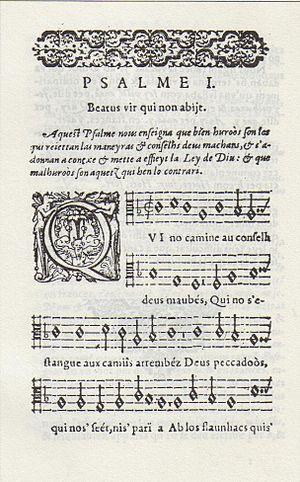
L'histoire de la littérature béarnaise et gasconne fait partie de celle de la littérature occitane, mais s'en distingue du fait des spécificités historiques, linguistiques et politiques du Béarn et des divers pays gascons.
Arnaud de Salette, né vers 1540, mort entre 1579 et 1594, était un pasteur protestant et professeur béarnais.